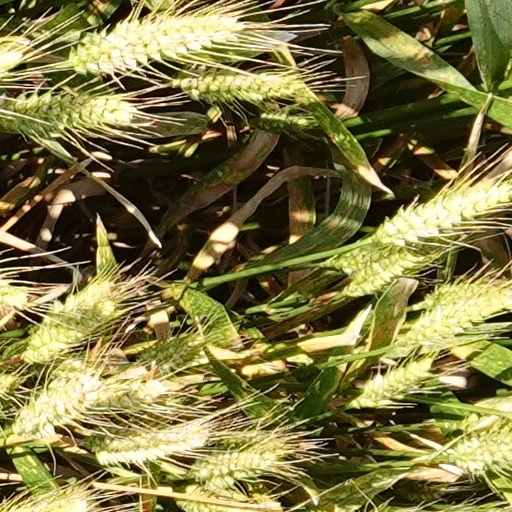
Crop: wheat